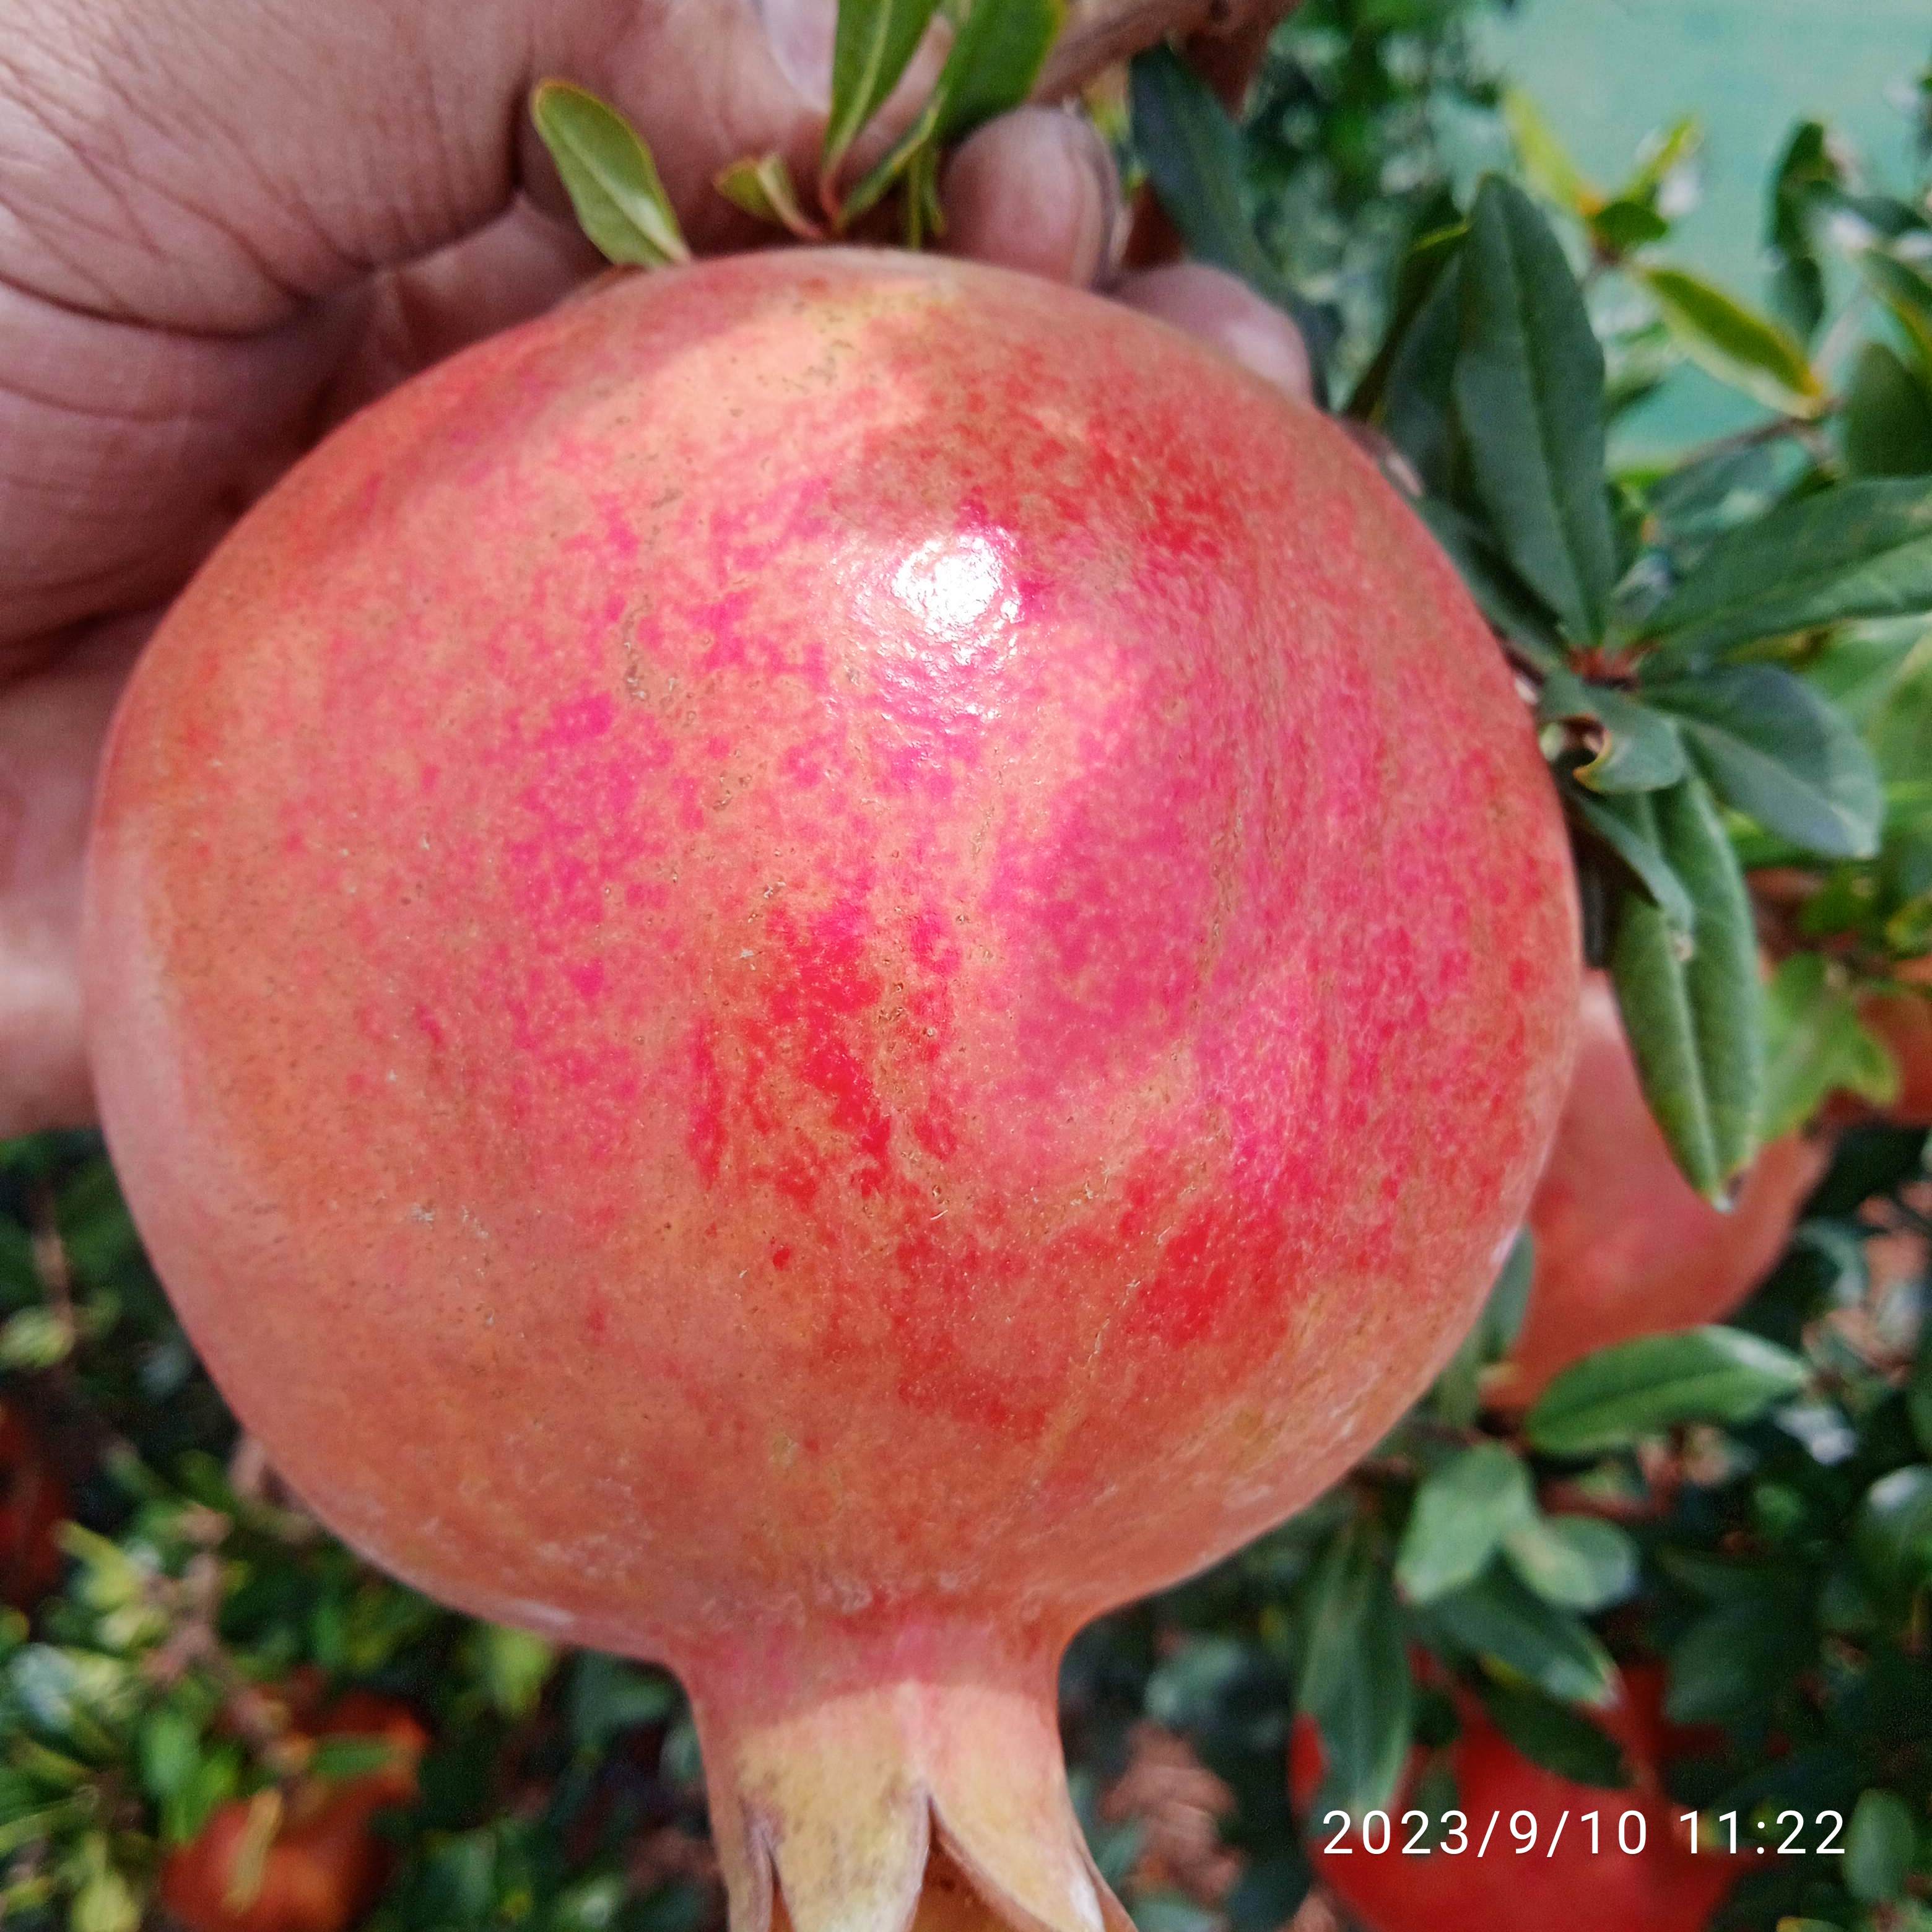
Label: Healthy